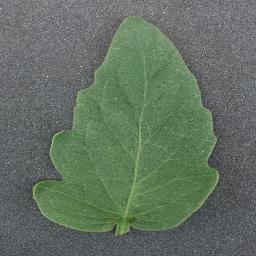
Label: Tomato___healthy